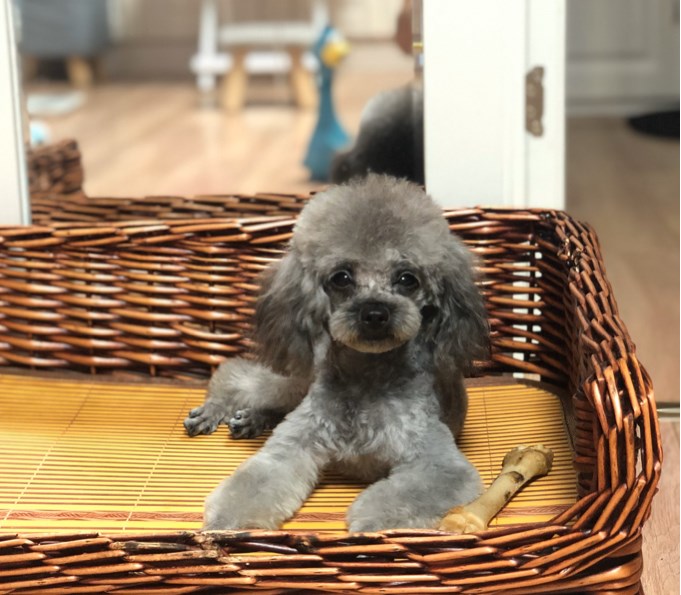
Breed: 7449-n000128-teddy